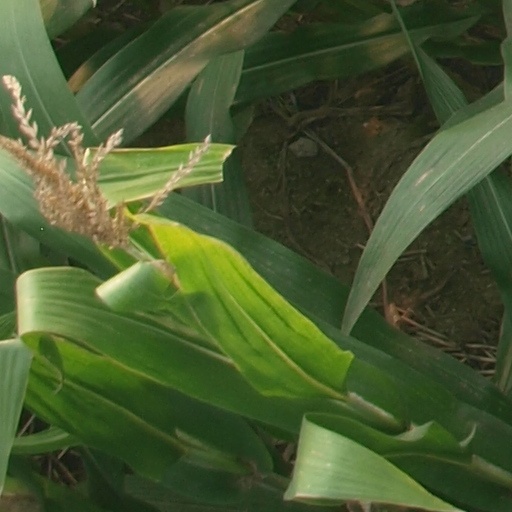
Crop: maize; corn